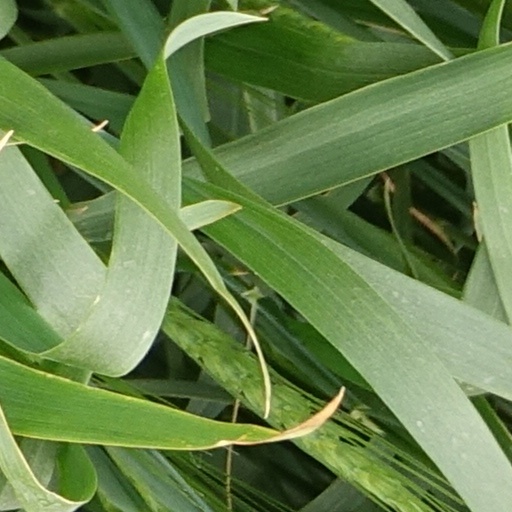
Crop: wheat